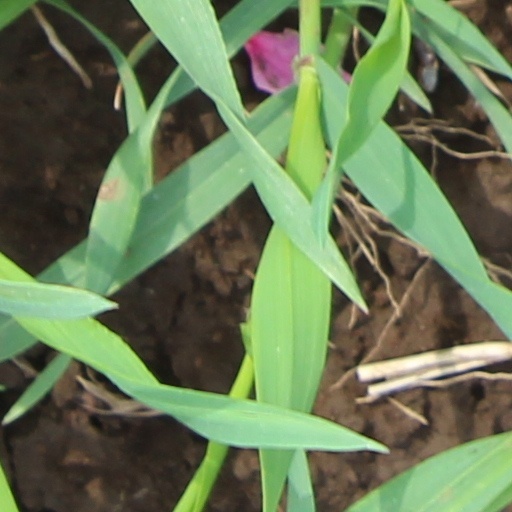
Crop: wheat